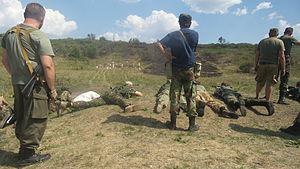
La guerre du Donbass est un conflit armé actuellement en cours ayant commencé en 2014 lors de la crise ukrainienne et se déroulant à l'Est de l'Ukraine.